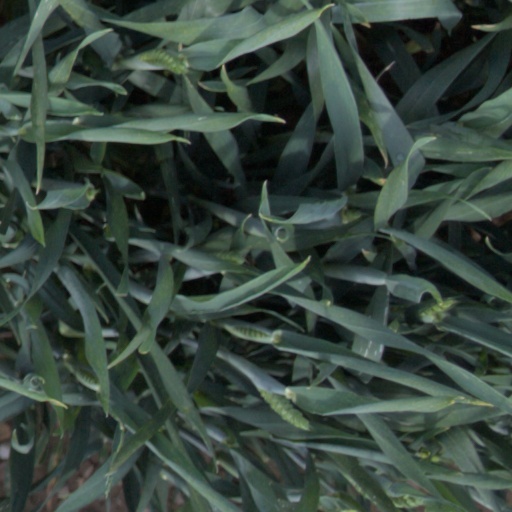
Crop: wheat